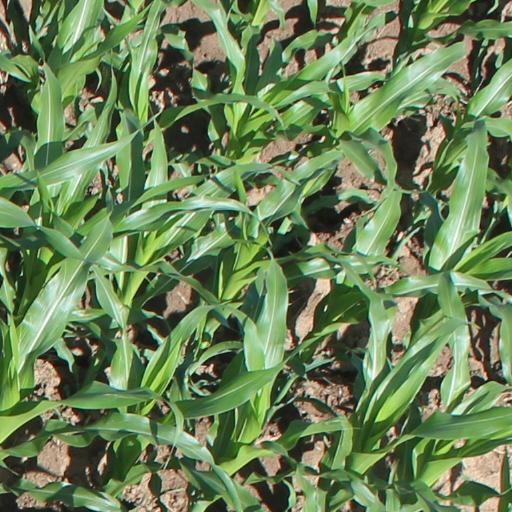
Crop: maize; corn